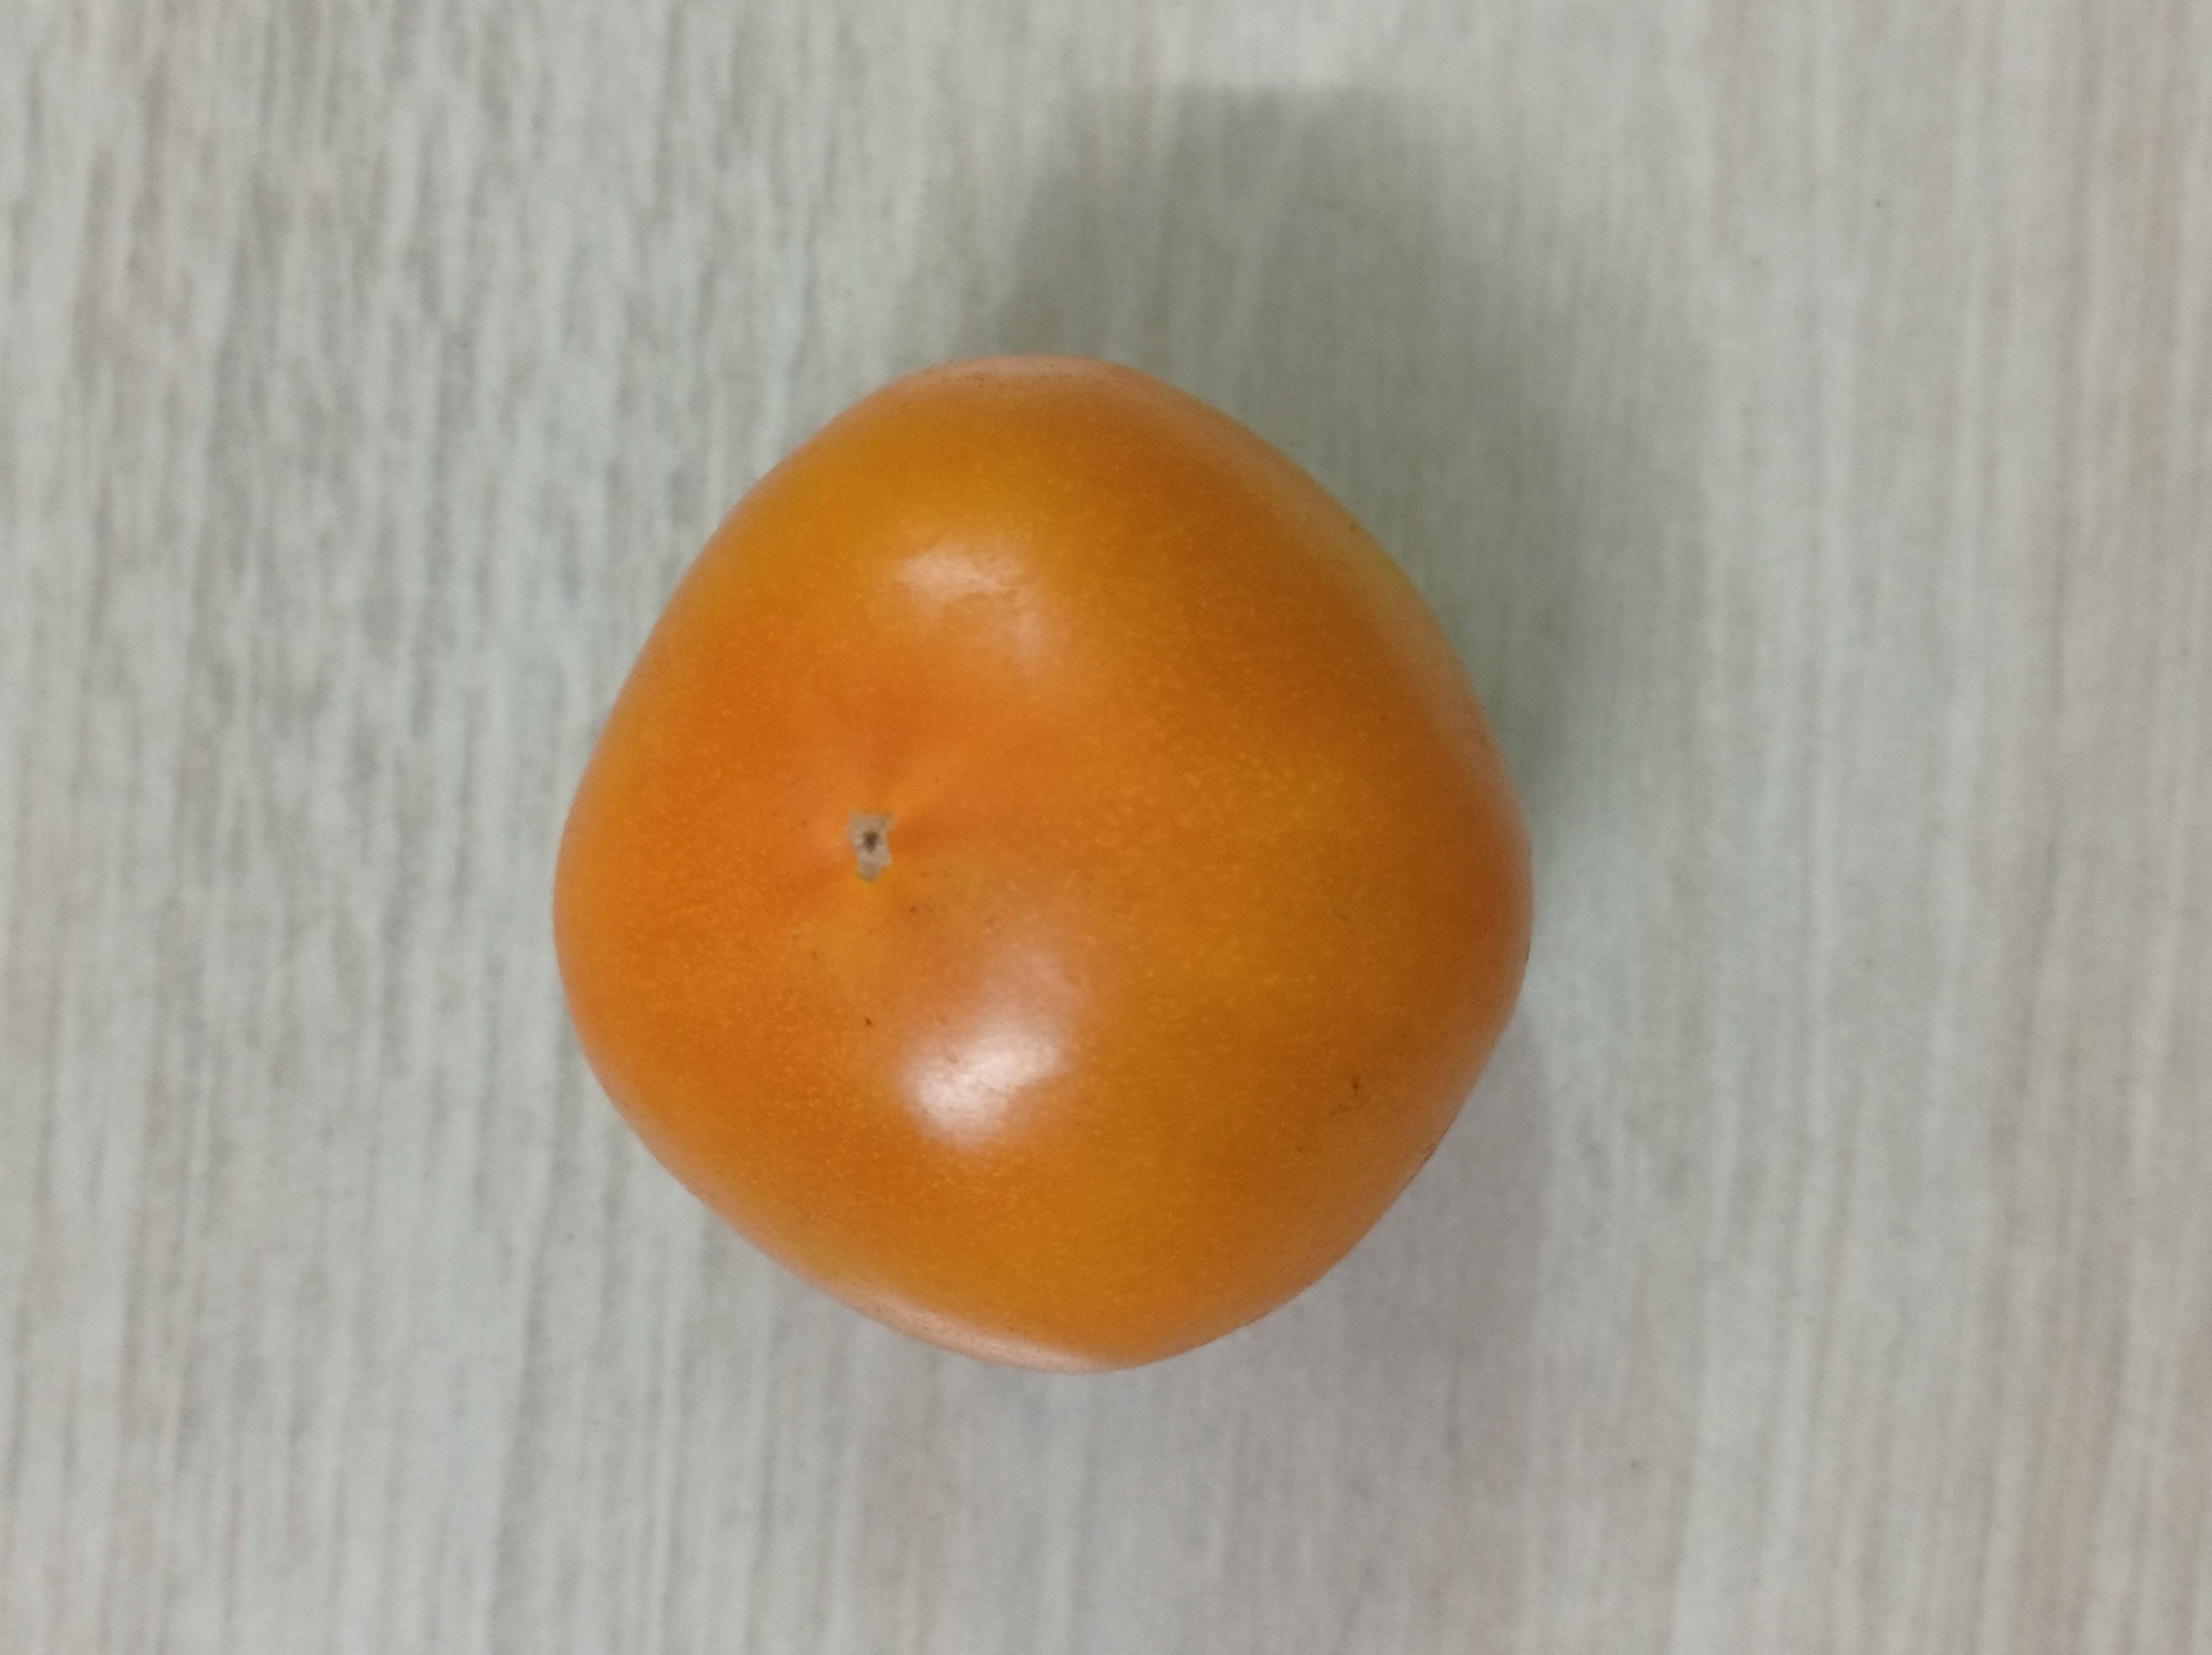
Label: Fresh